Båtsfjord Municipality

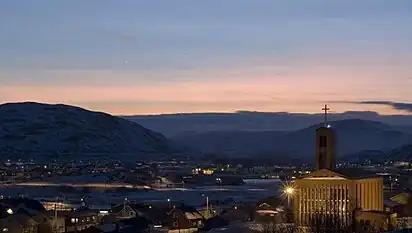
Båtsfjord village

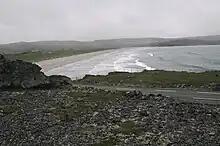
Landscape in eastern Båtsfjord

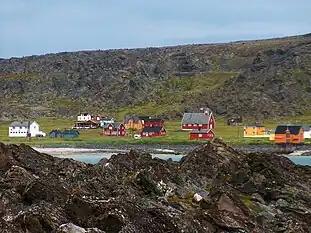
Hamningberg fishing village

Vardø Municipality was established on 1 January 1838 (see formannskapsdistrikt law), encompassing the northeastern part of the Varanger Peninsula. In 1839, to comply with the "formannskapsdistrikt" law, the rural parts of the municipality, outside of the island/town of Vardø, were separated to form the new municipality of "Vardø landdistrikt". Initially, Vardø landdistrikt had a population of 245. The new municipality was too small to be an official self-governing municipality, and it was not until 22 May 1868 when a royal resolution was passed that officially declared it a self-governing municipality. On 1 January 1874, a small part of Vardø landdistrikt (population: 48) was transferred to the town of Vardø. In 1956, the name was changed to "Båtsfjord". During the 1960s, there were many municipal mergers across Norway due to the work of the Schei Committee. On 1 January 1964, the eastern fourth of Båtsfjord (population: 621) was transferred to the neighboring Vardø Municipality.